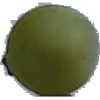
Label: Grape White 4